Cammy Thomas

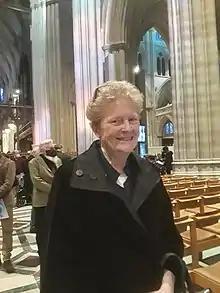
Thomas after the premiere of "Far Past War" at the Washington National Cathedral, March 2022

Cammy Thomas is an American poet. Her first book, "Cathedral of Wish," received the Norma Farber First Book Award from the Poetry Society of America. A fellowship from the Ragdale Foundation helped her complete her second, "Inscriptions." Her third collection, "Tremors", appeared in 2021. All are published by Four Way Books. Two of her poems, under the title " Far Past War", were set to music by her sister, composer Augusta Read Thomas. The premiere of this choral work was performed by the Cathedral Choral Society at the National Cathedral in Washington, D.C. in March, 2022. Thomas currently lives in Bolton, Massachusetts.